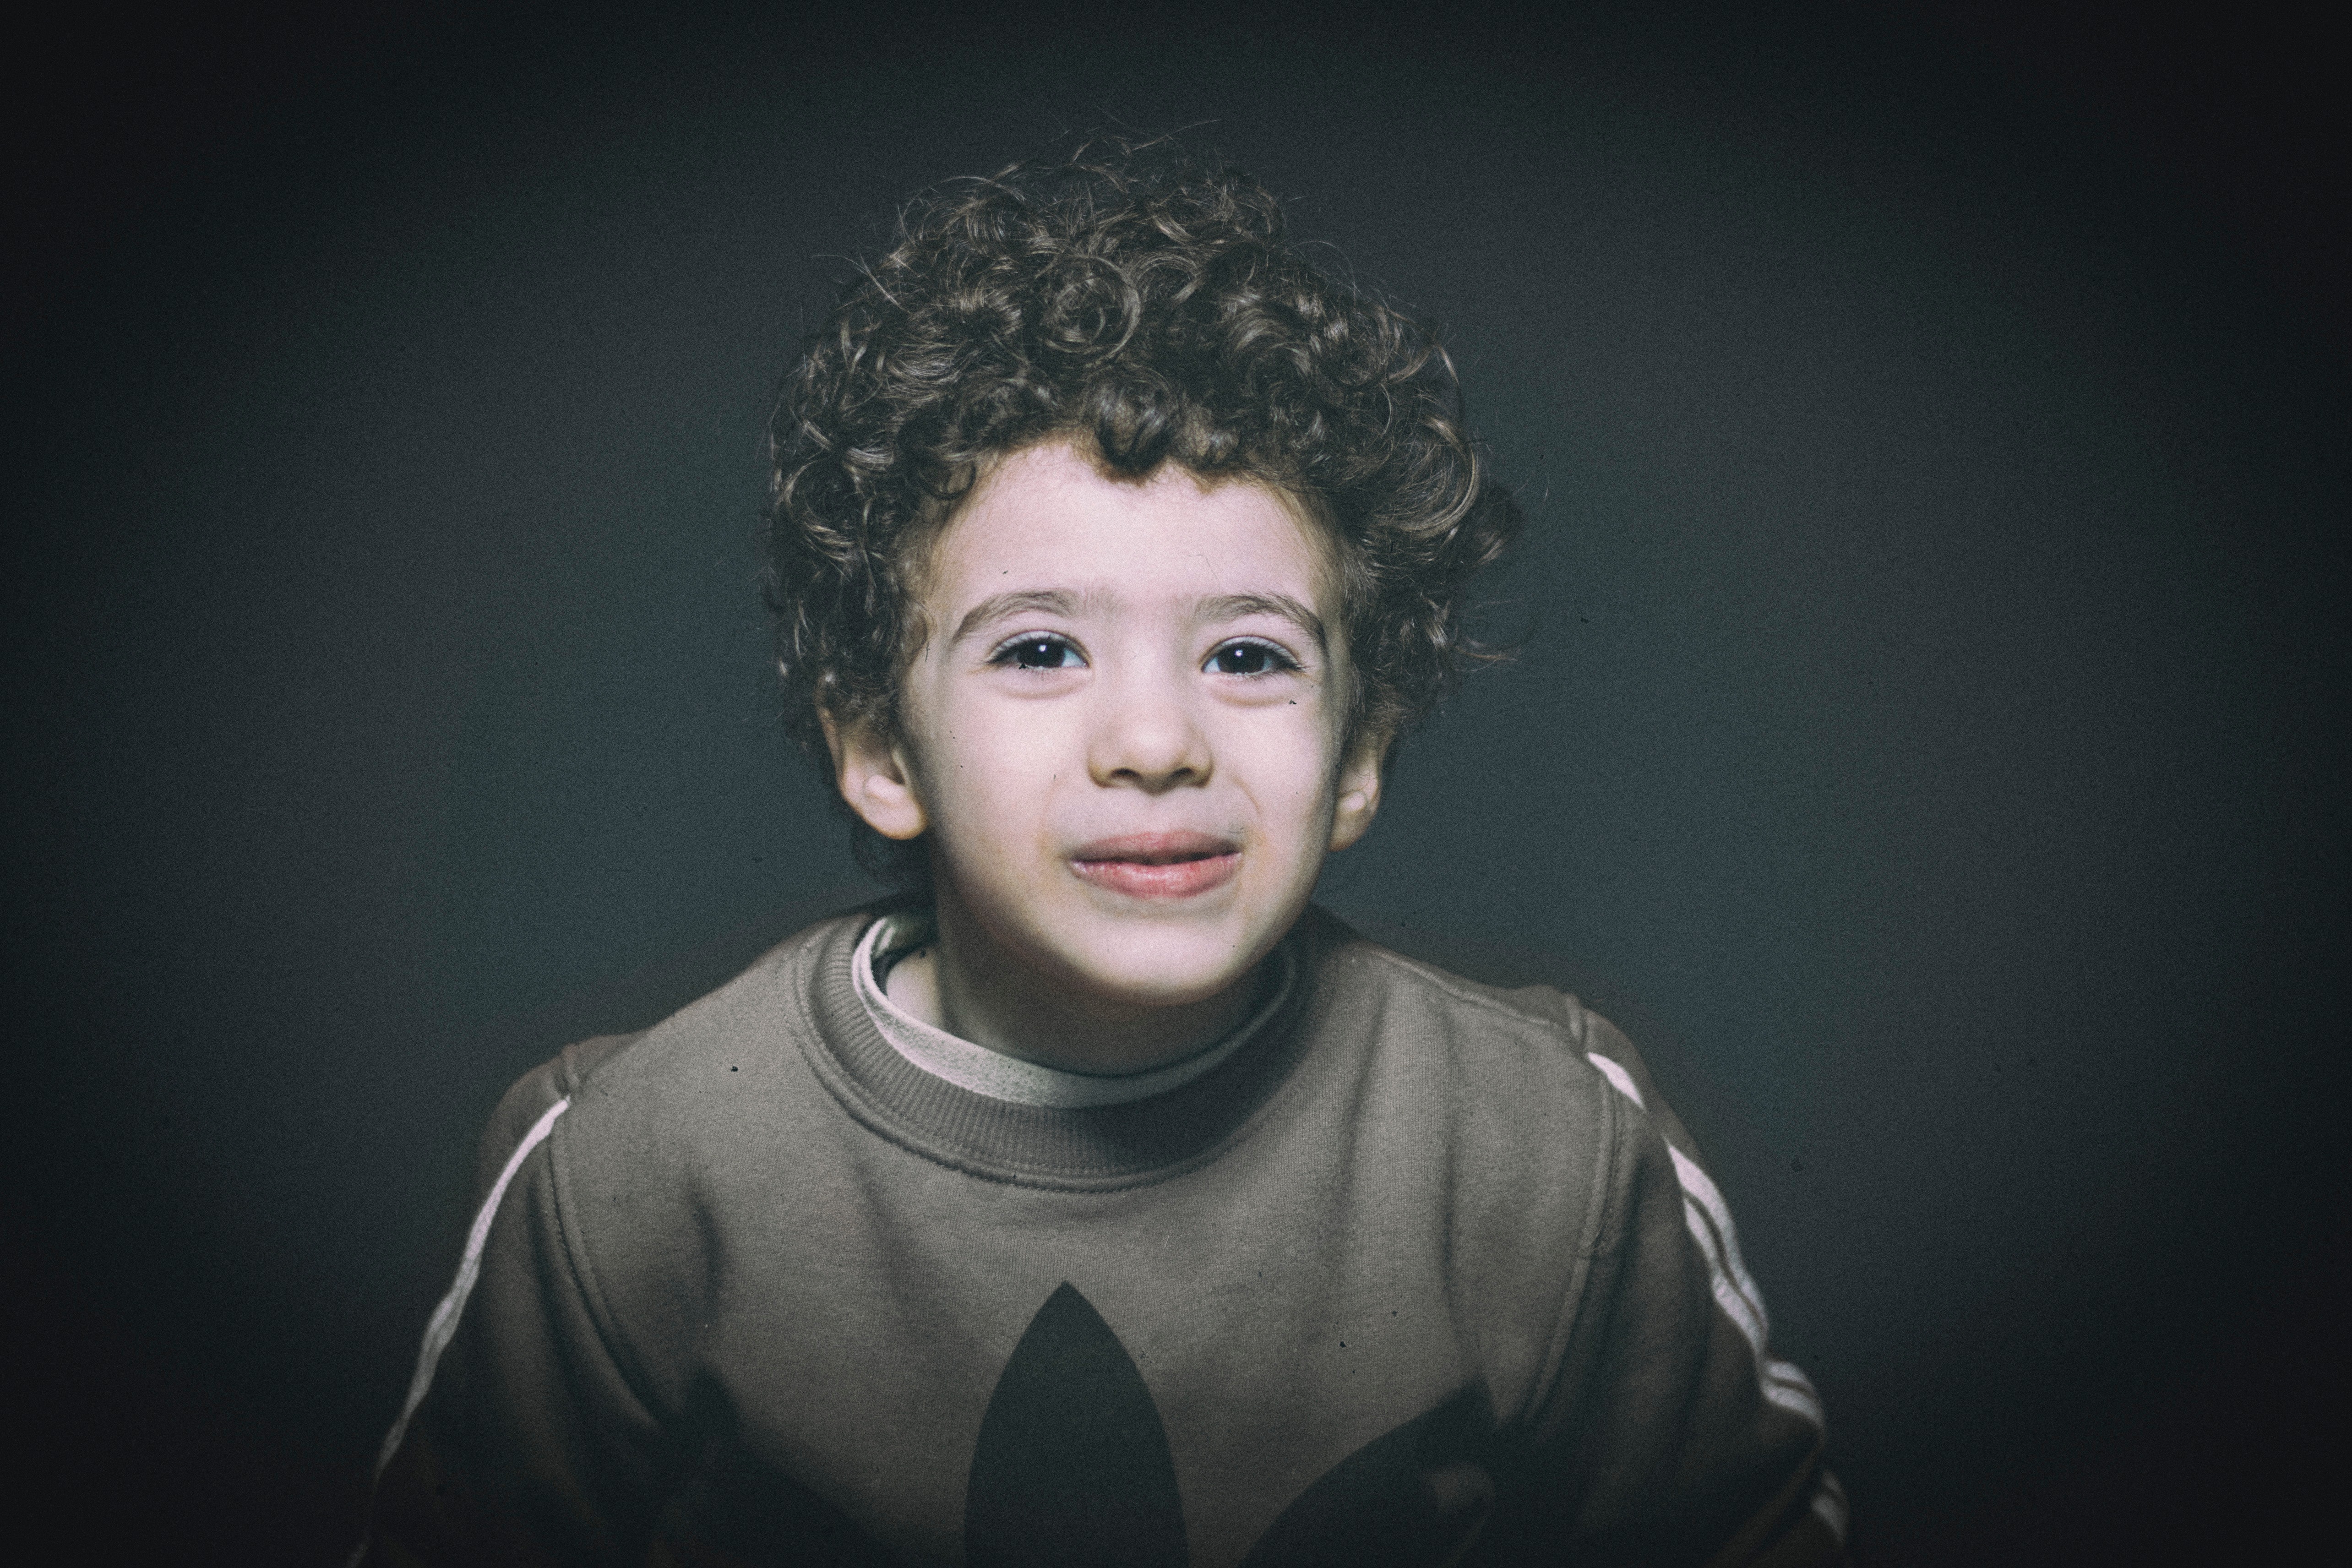
face, hair, photograph, black, facial expression, head, child, cheek, hairstyle, smile, portrait, chin, standing, eye, forehead, photography, black and white, flash photography, portrait photography, fun, monochrome, toddler